John Hick (politician)

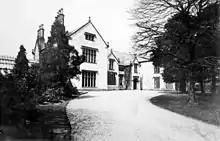
Mytton Hall – entrance c.1893, by Thomas Parkinson, Bolton.

Hick debated "Supply – Army Estimates", June 1873 drawing attention to the improvement of heavy ordnance. As a parliamentarian he was frequently consulted by Government on subjects relating to armaments and the construction of boilers for war-vessels, he also served on a Select Committee appointed June 1874 to investigate the testing of chain cable and anchors for the Navy and as Vice President of the Institute of Mechanical Engineers between 1874 and 1876.